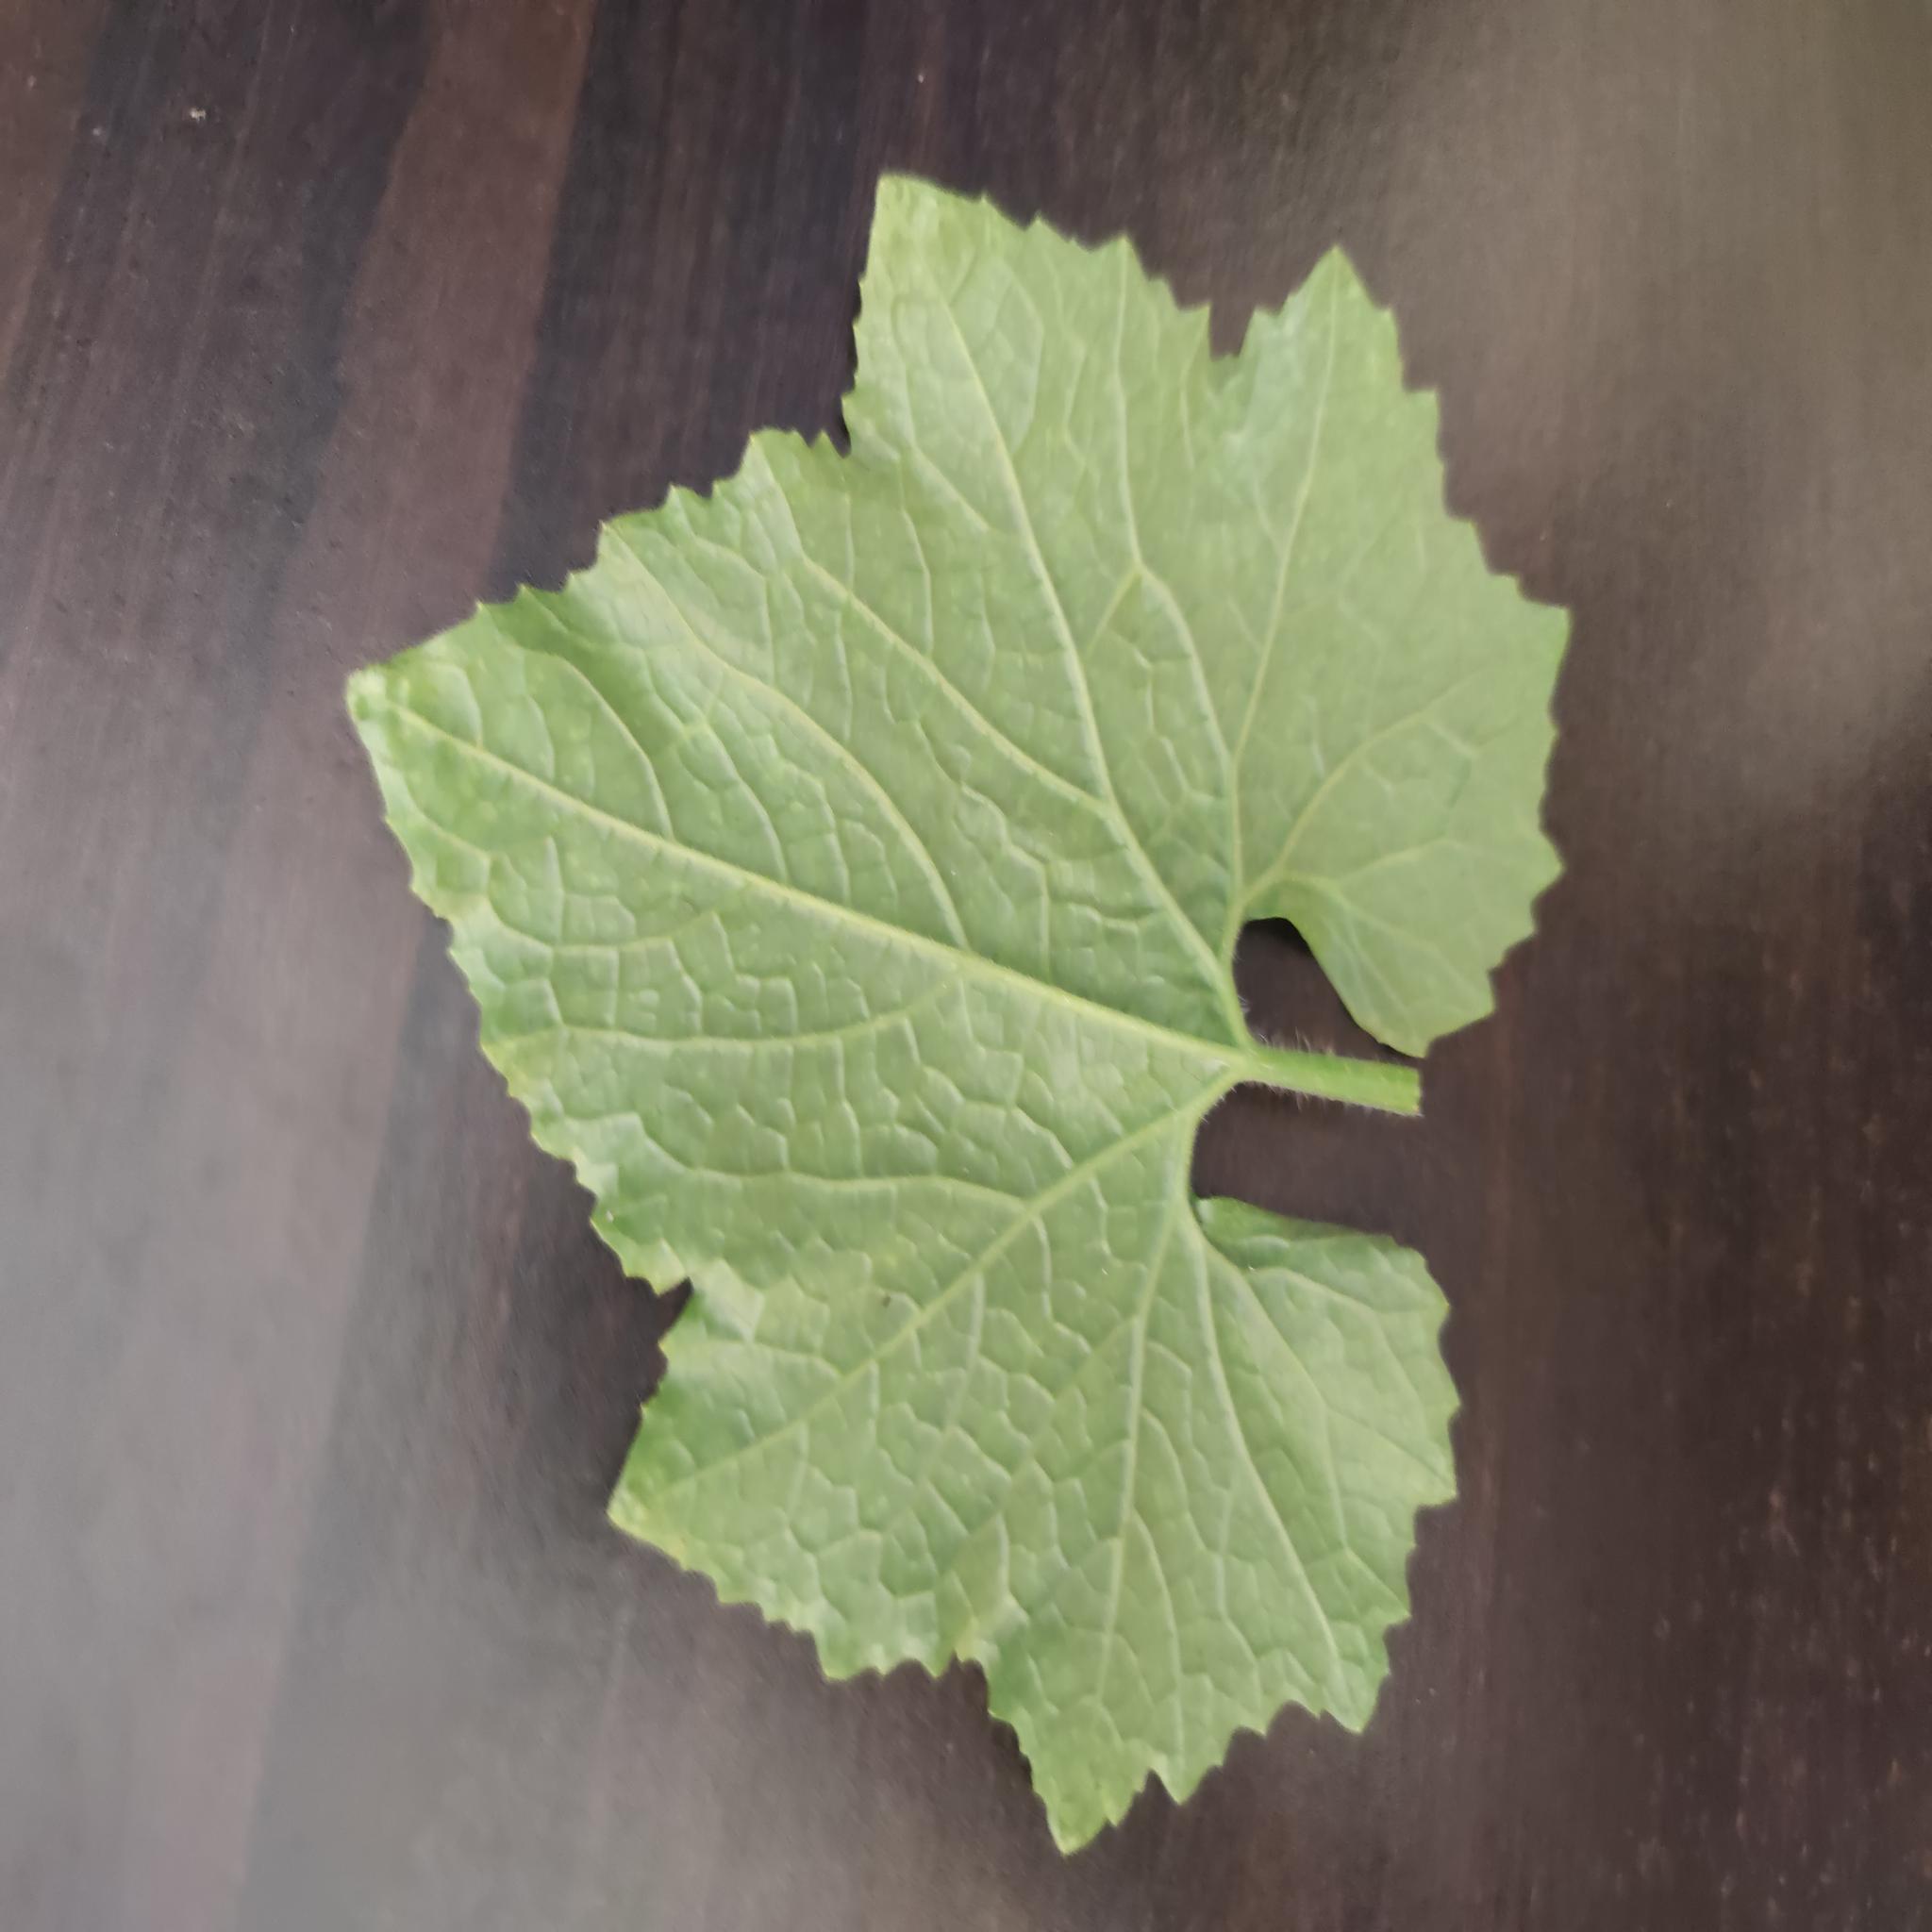
Label: Healthy